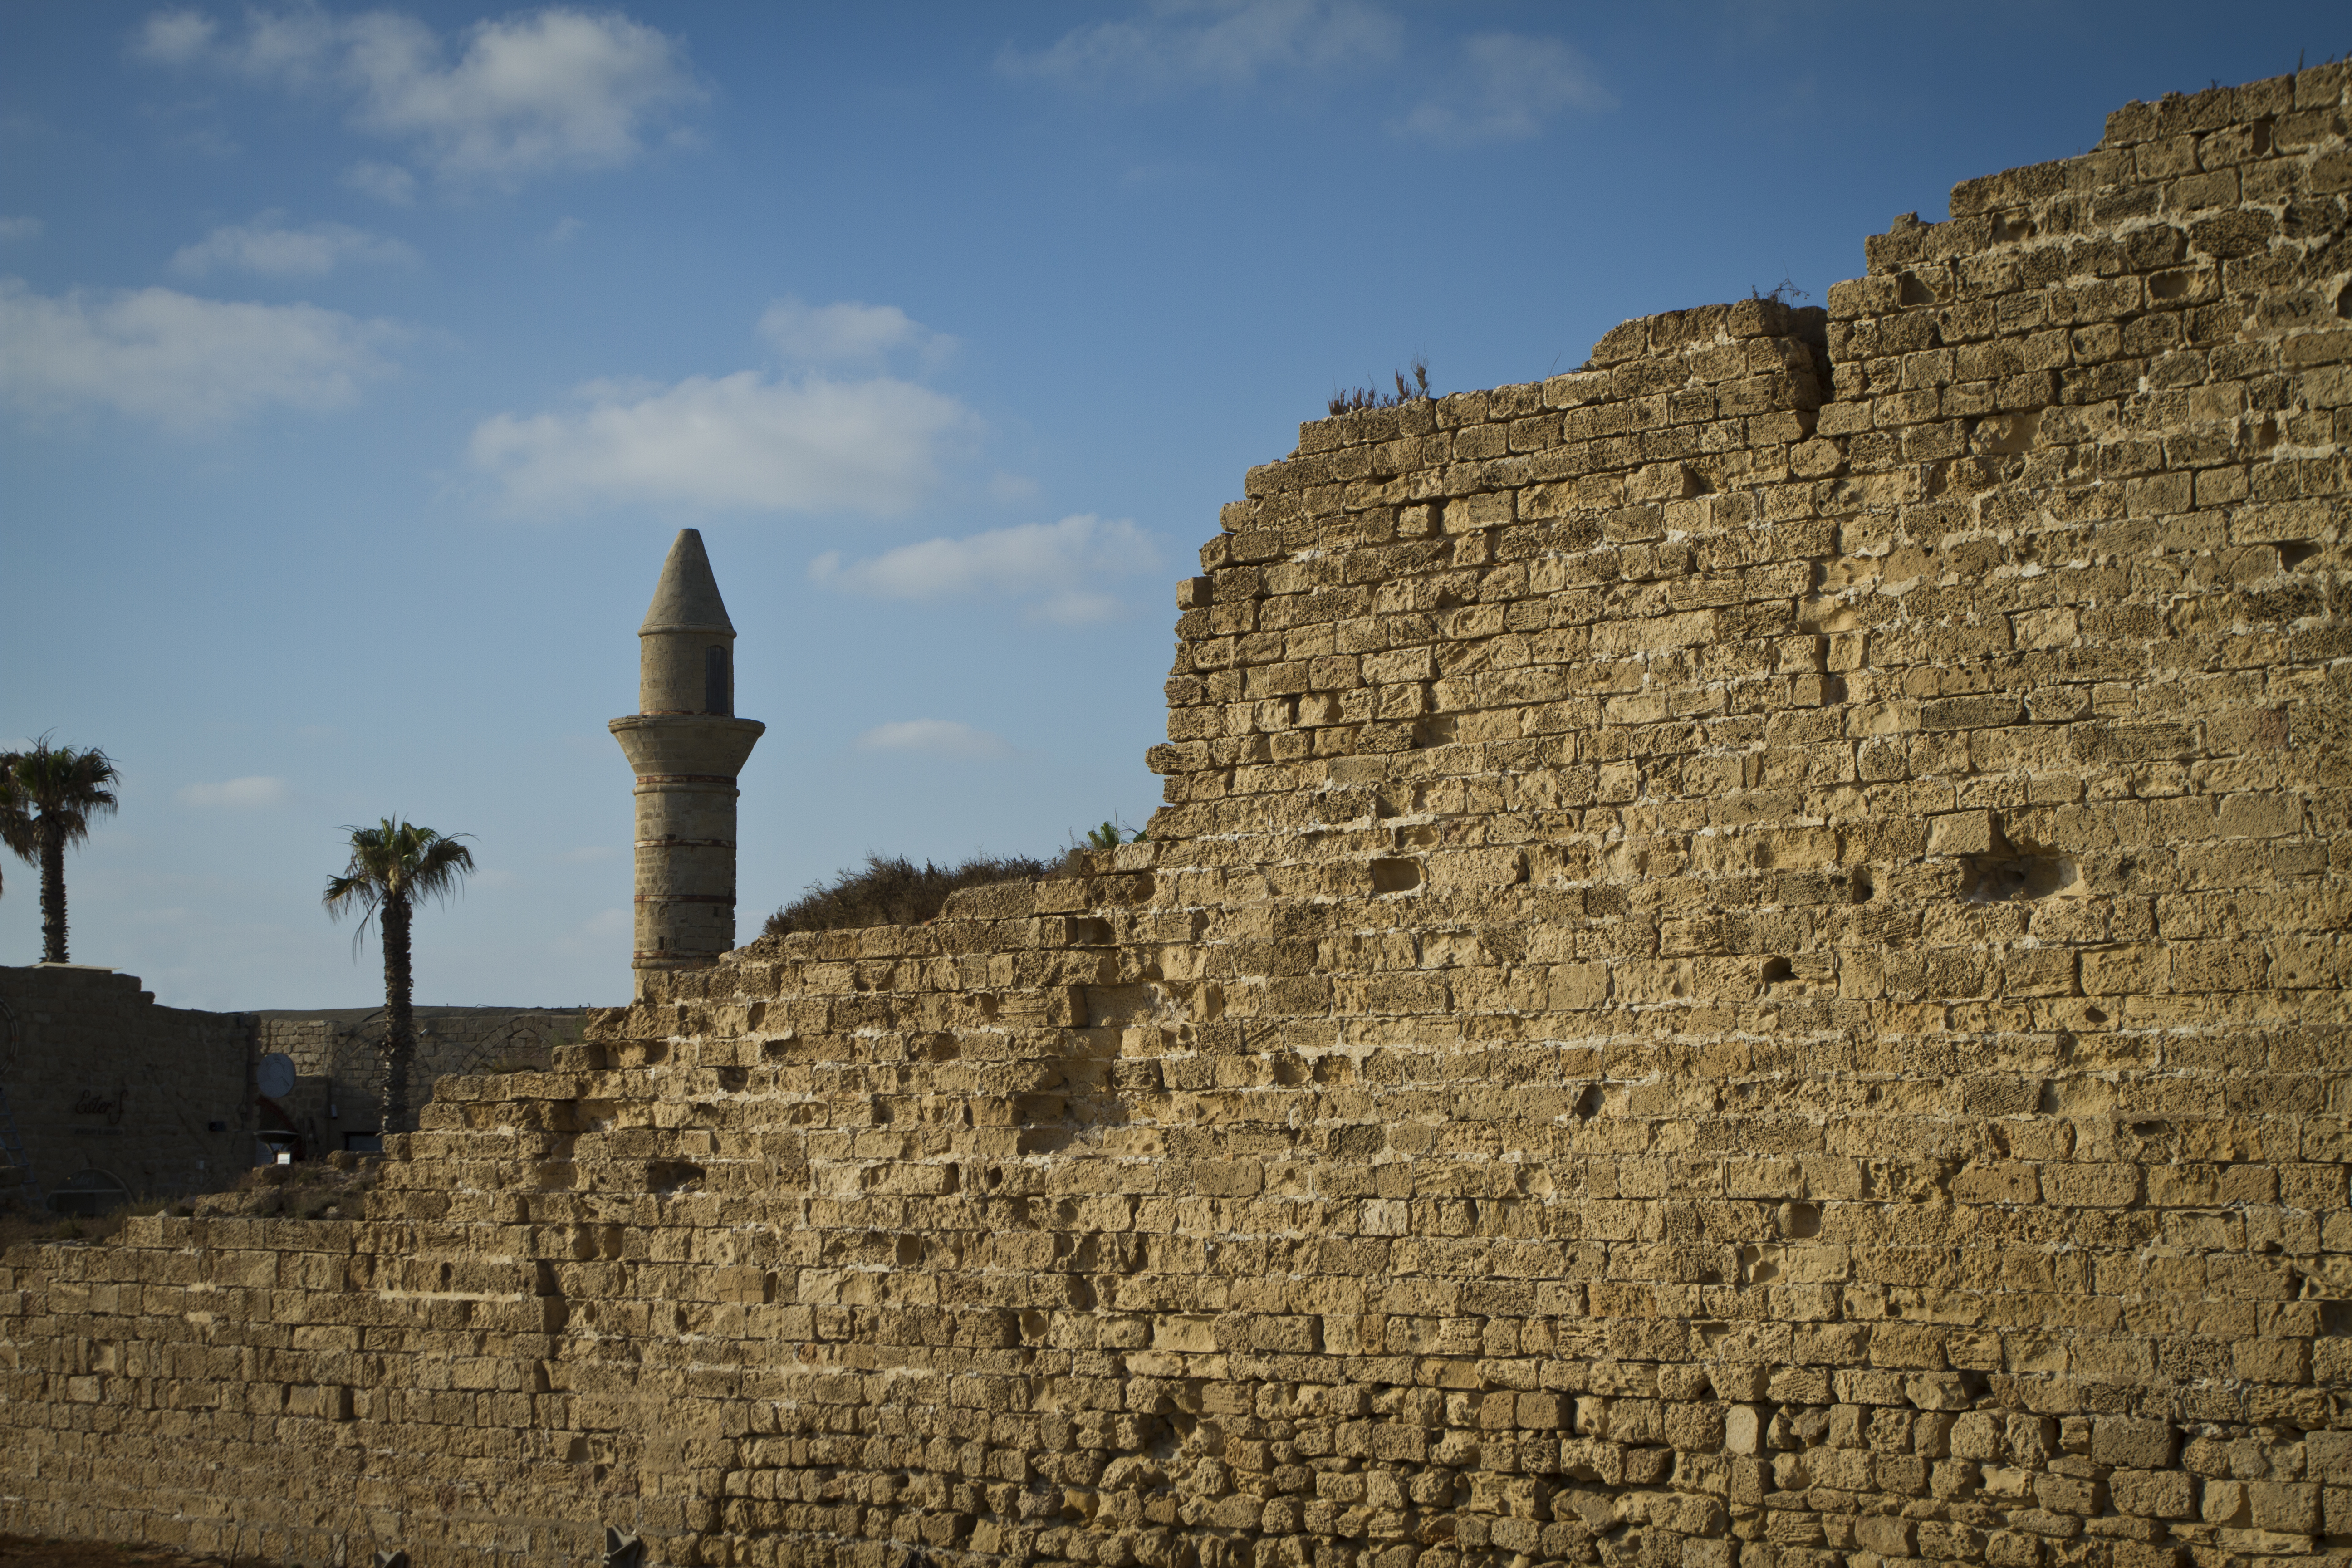
caesarea, israel, ruins, stone wall, turret, minaret, sky, cloud, building, plant, tree, palm tree, archaeological site, ancient history, landscape, history, monument, tower, historic site, rock, facade, unesco world heritage site, soil, tourism, cumulus, brick, archaeology, grass, bedrock, horizon, castle